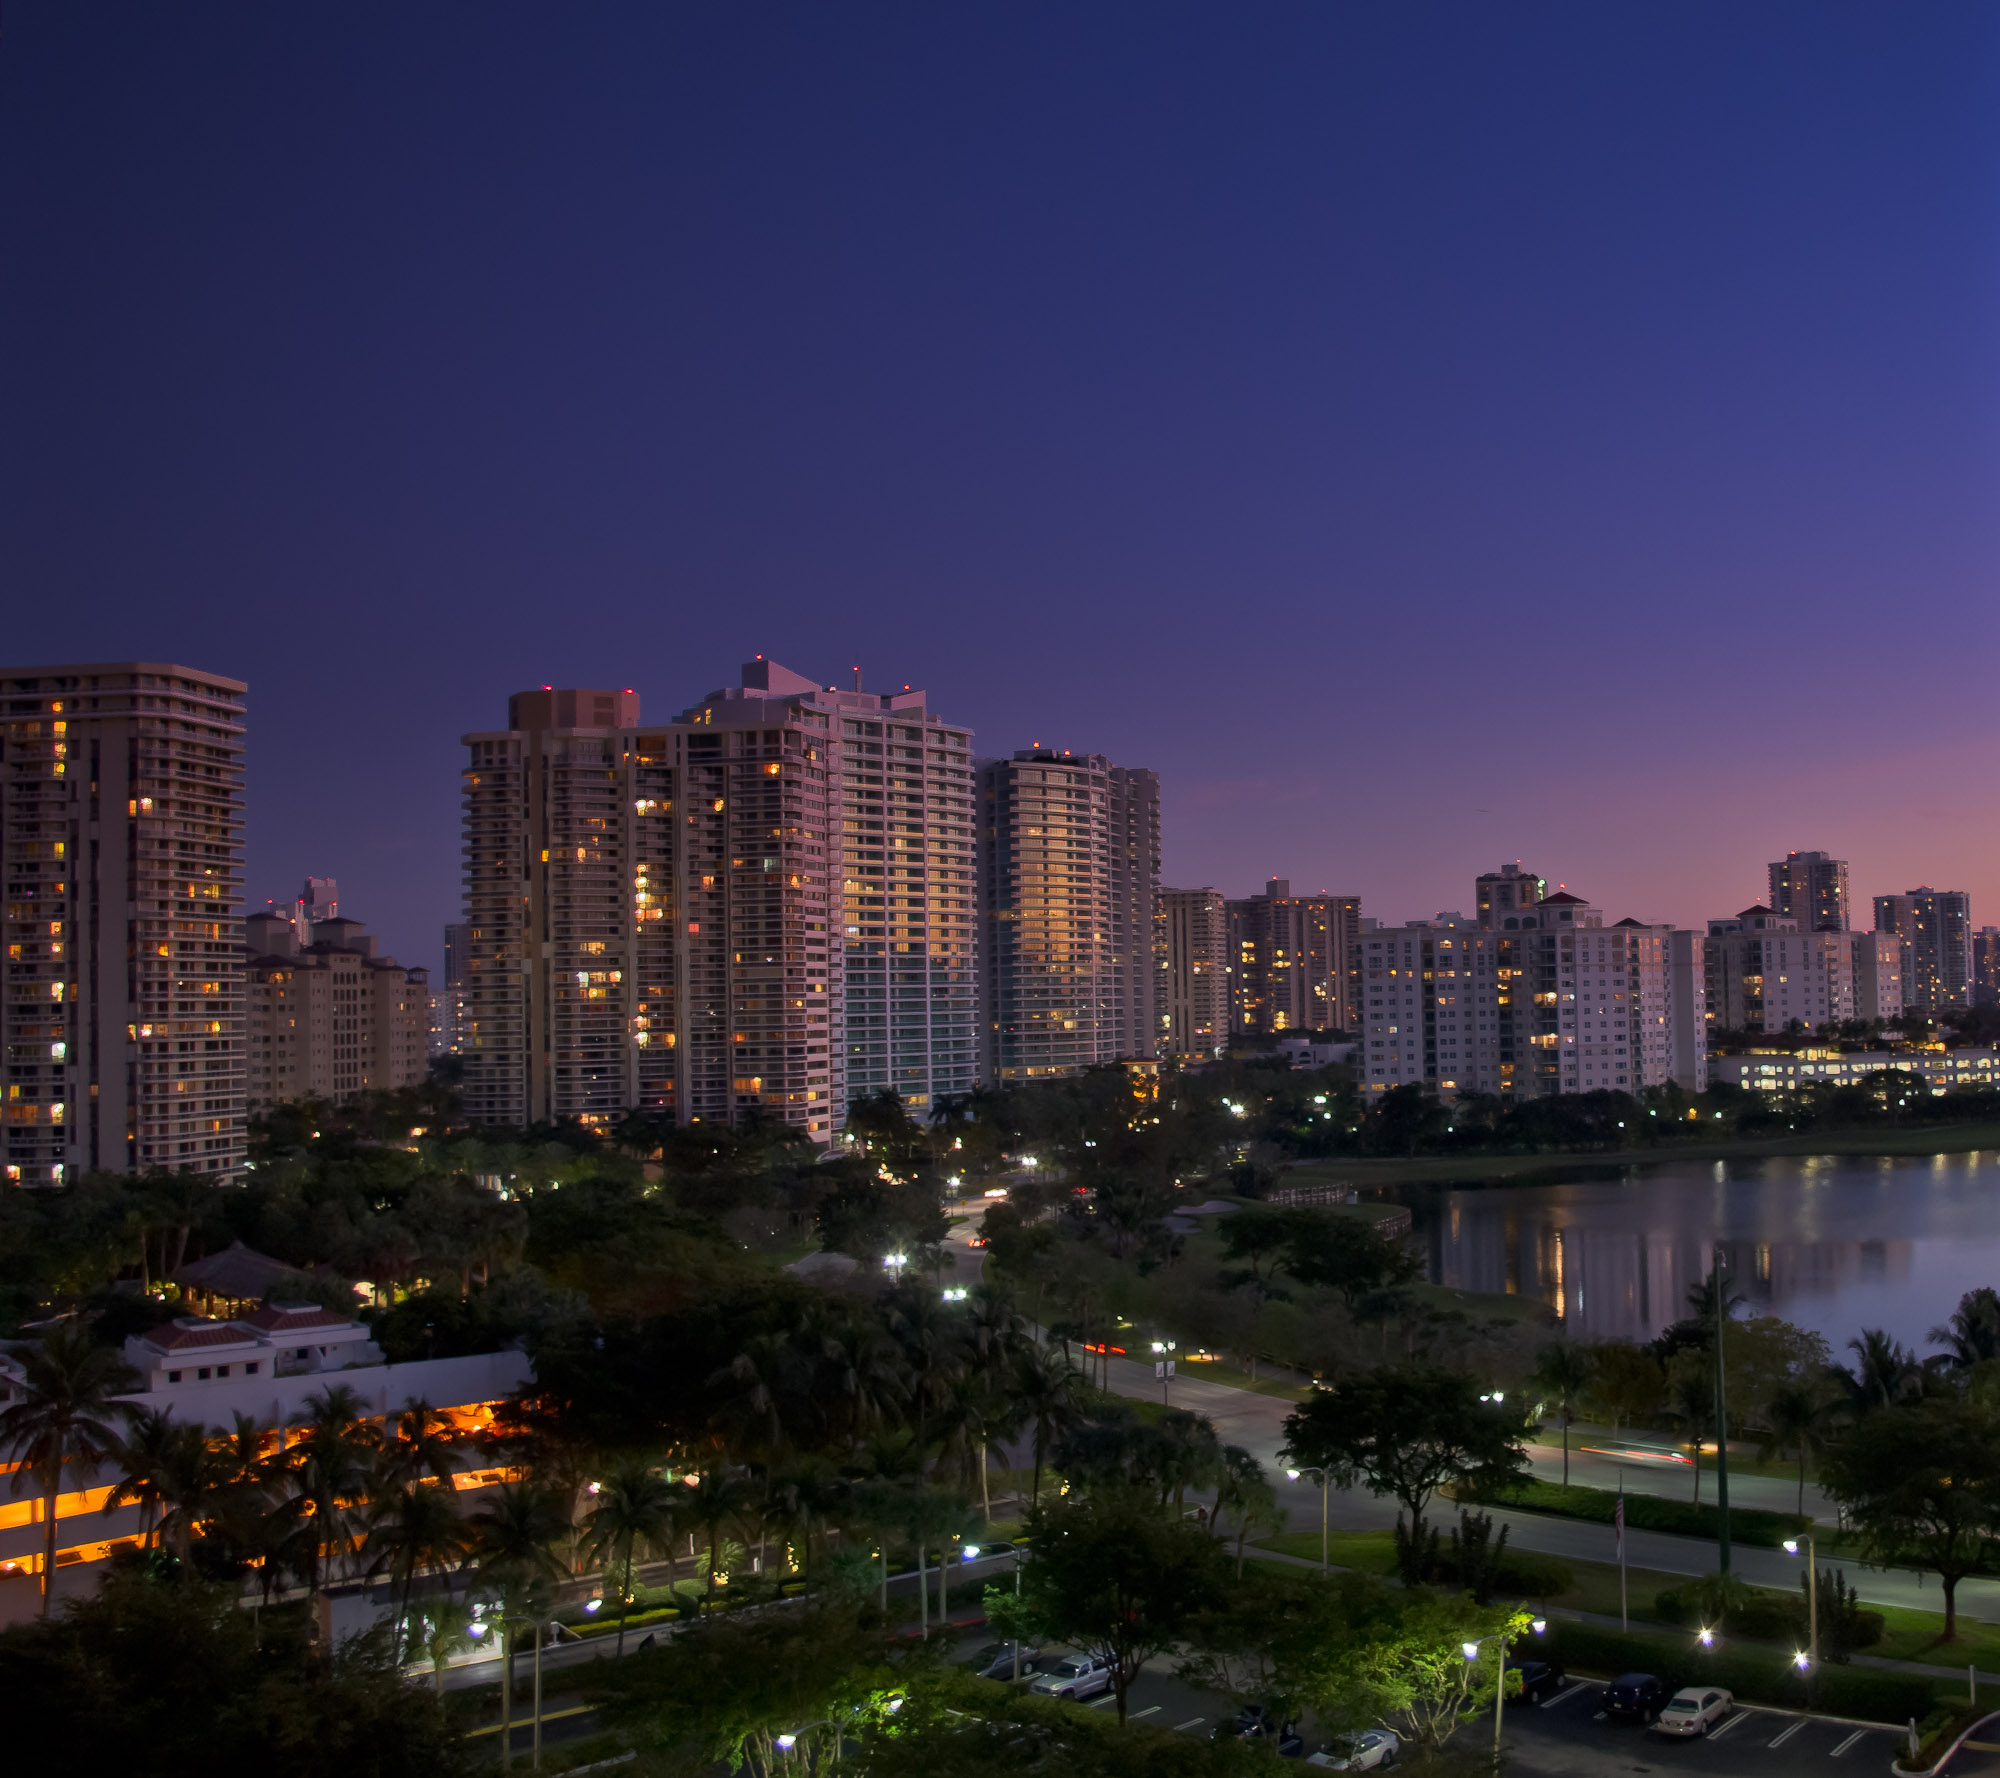
horizon, architecture, sky, sunset, skyline, night, morning, dawn, city, skyscraper, cityscape, panorama, downtown, dusk, evening, reflection, club, golf, tower block, 2013, miami, platinumheartaward, metropolis, aventura, neighbourhood, urban area, residential area, geographical feature, human settlement, atmosphere of earth, metropolitan area